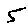
Label: 5